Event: Nepal Earthquake
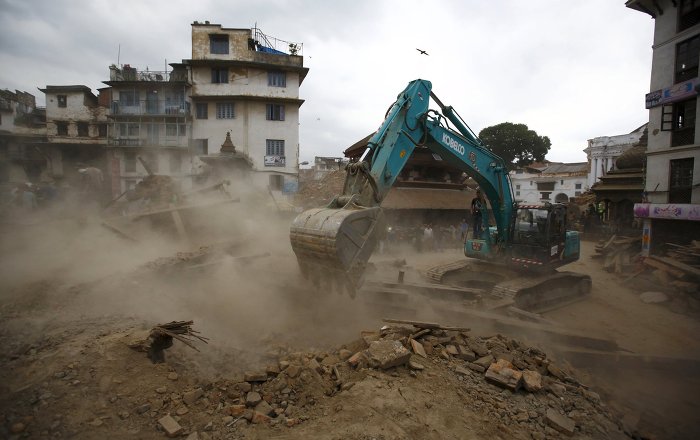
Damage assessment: damage